Hakodate Velodrome

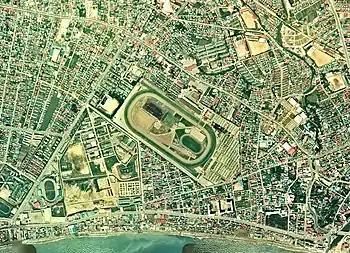
Hakodate Velodrome

Hakodate's oval is 400 meters in circumference. A typical keirin race of 2,025 meters consists of five laps around the course.